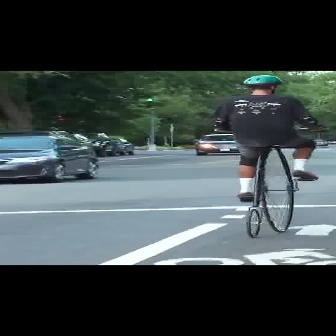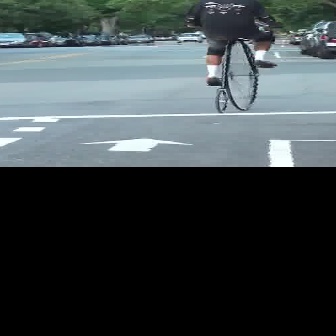
  Please identify the target specified by the bounding box [210,123,324,237] in the first image and locate it in the second image. Return the coordinates in [x_min,y_min,x_max,y_max] format.
Answer: [177,16,274,112]